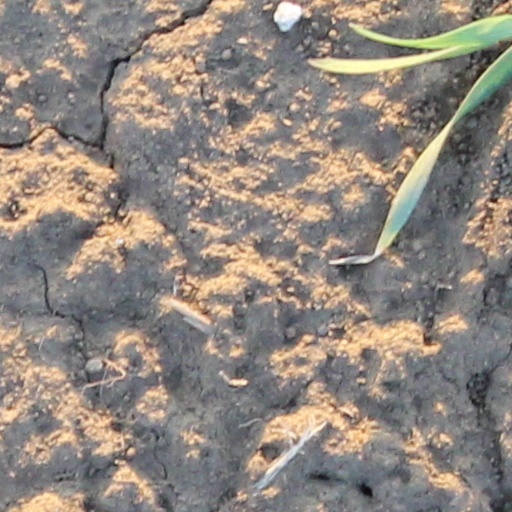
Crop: wheat